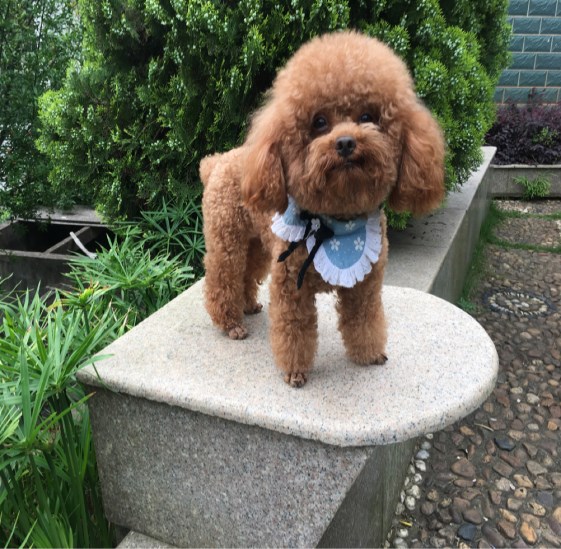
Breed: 7449-n000128-teddy